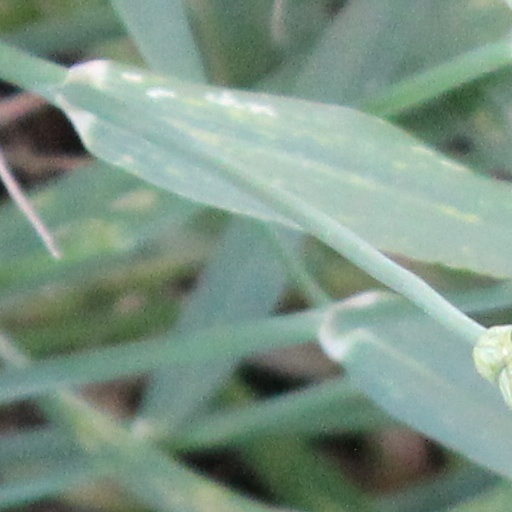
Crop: wheat